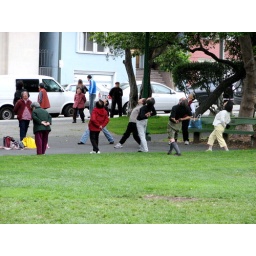
A blend of cultures. Plenty of pink and people doing Tai Chi in Washington Square Park in North beach